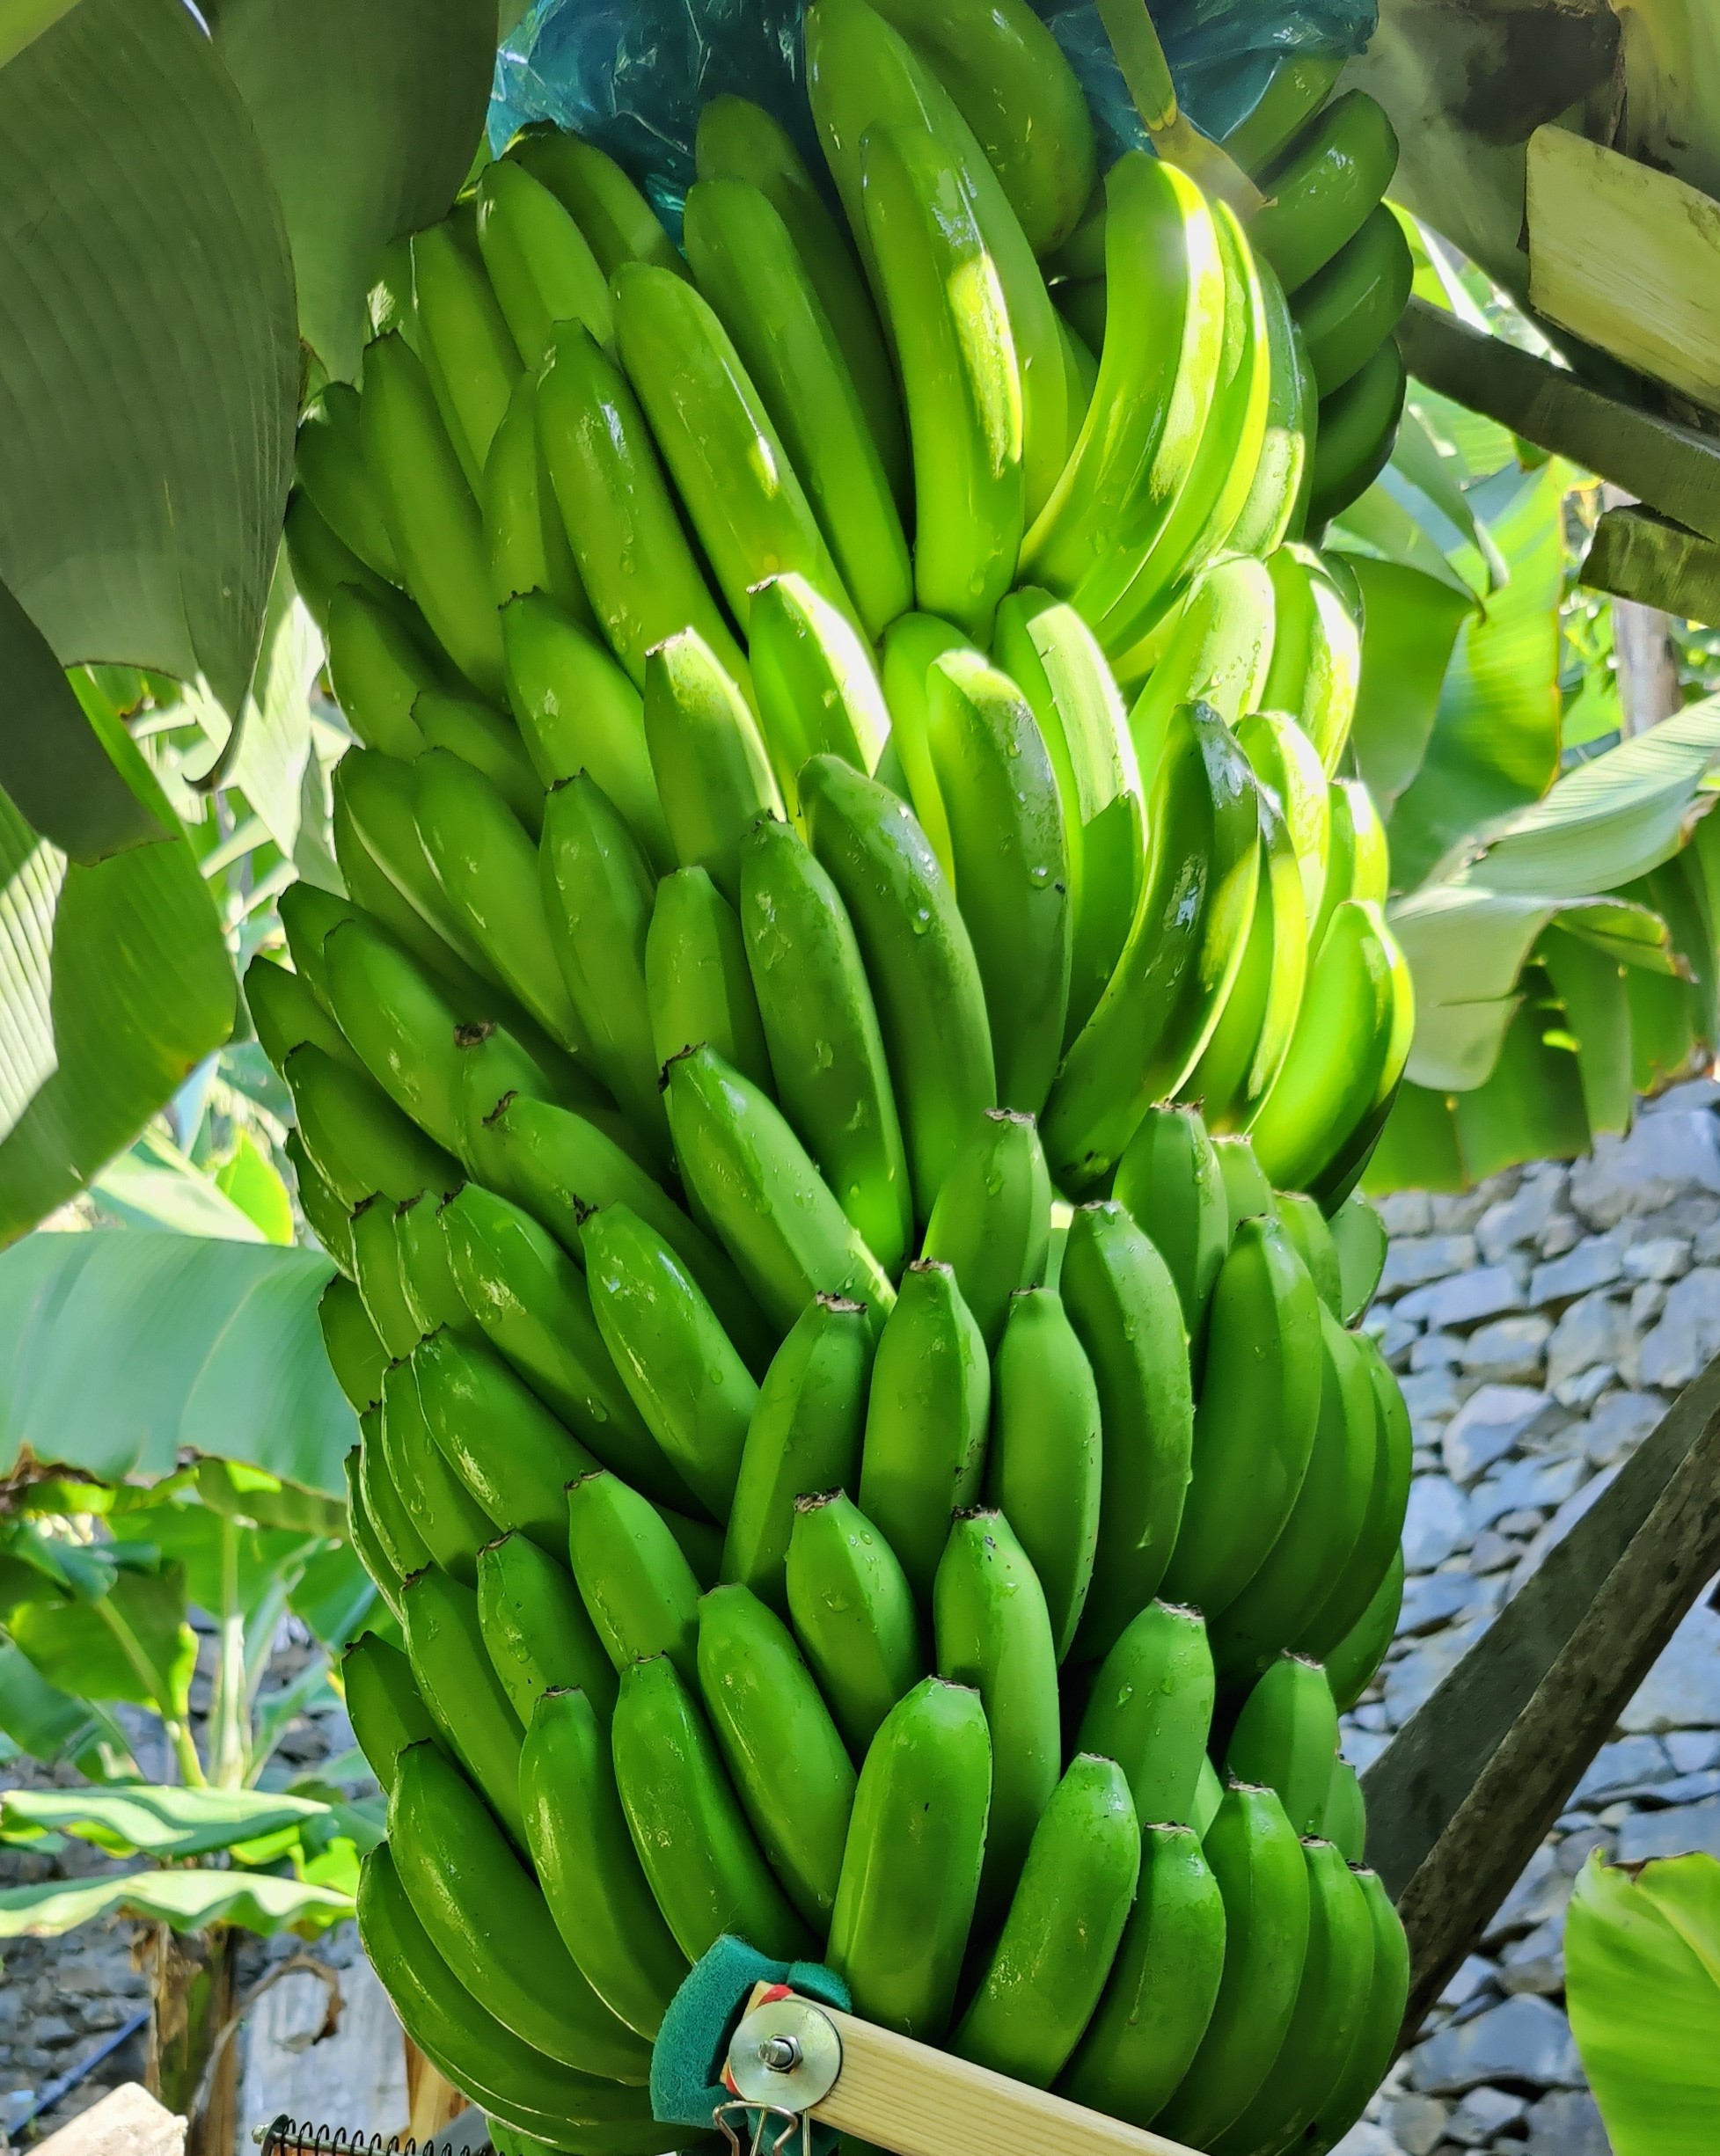
Label: Cut